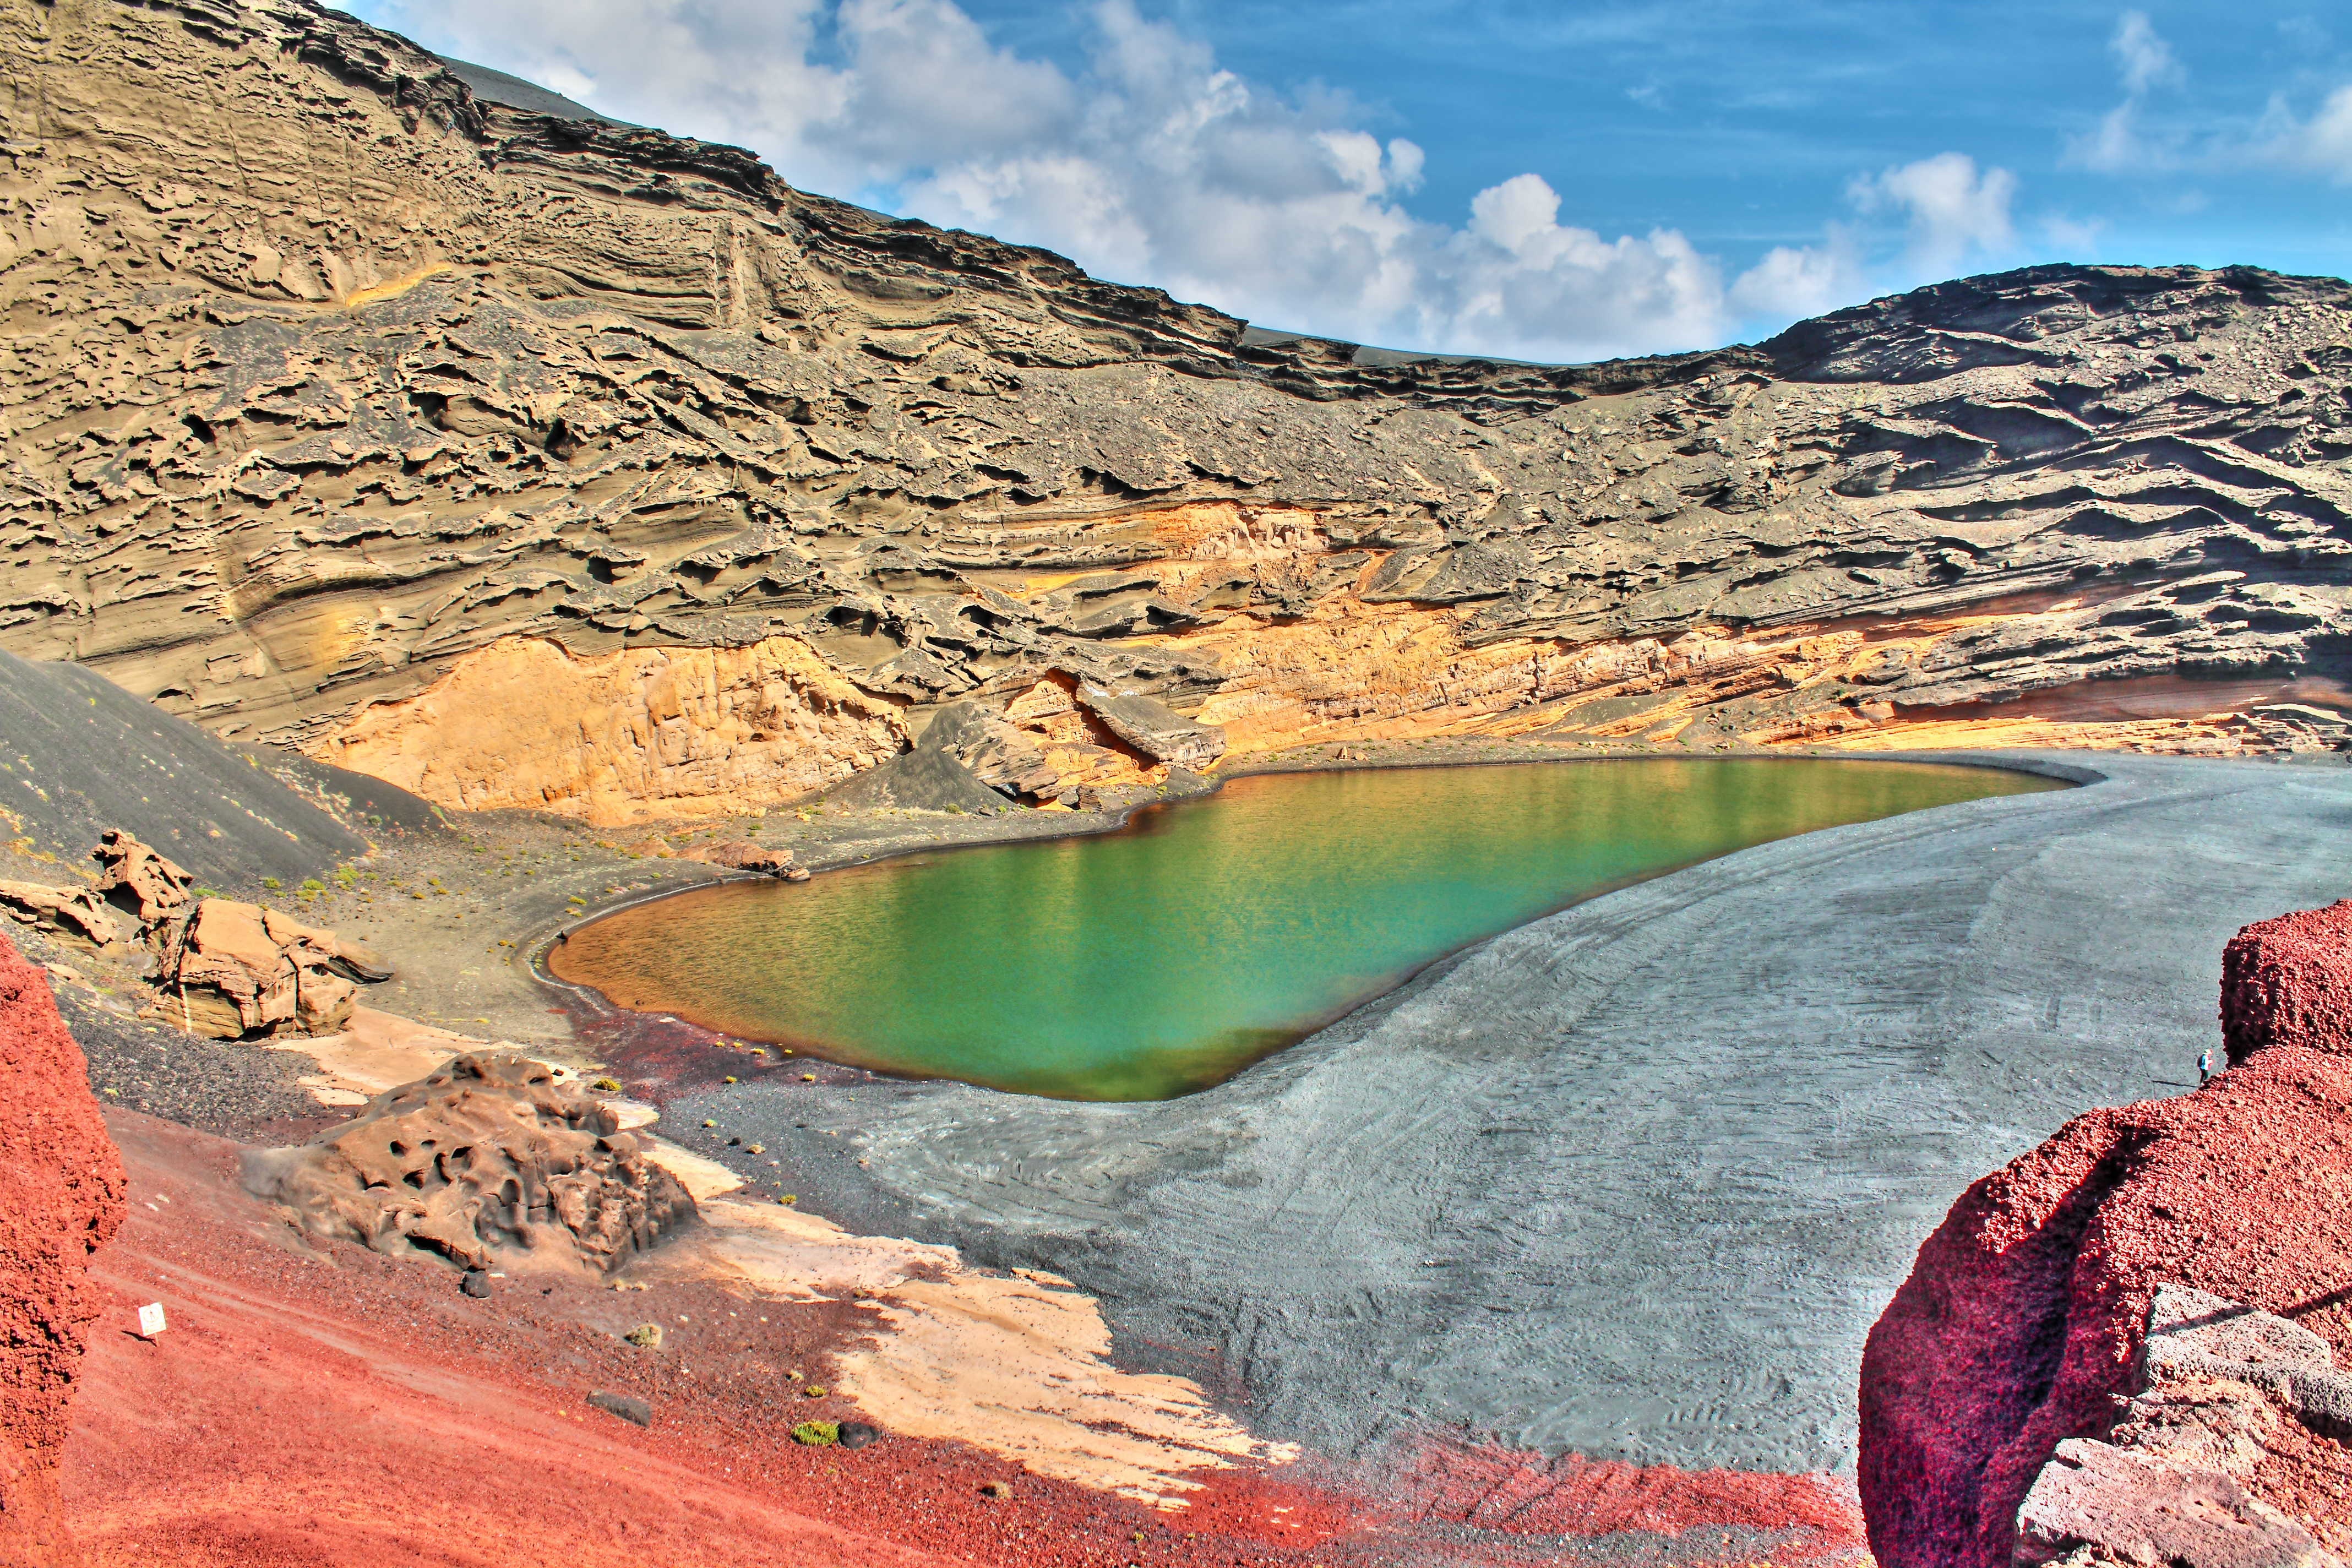
landscape, sea, coast, rock, wilderness, mountain, lake, valley, canyon, reservoir, terrain, national park, spain, geology, badlands, plateau, loch, crater lake, wadi, canary islands, lanzarote, landform, green lake